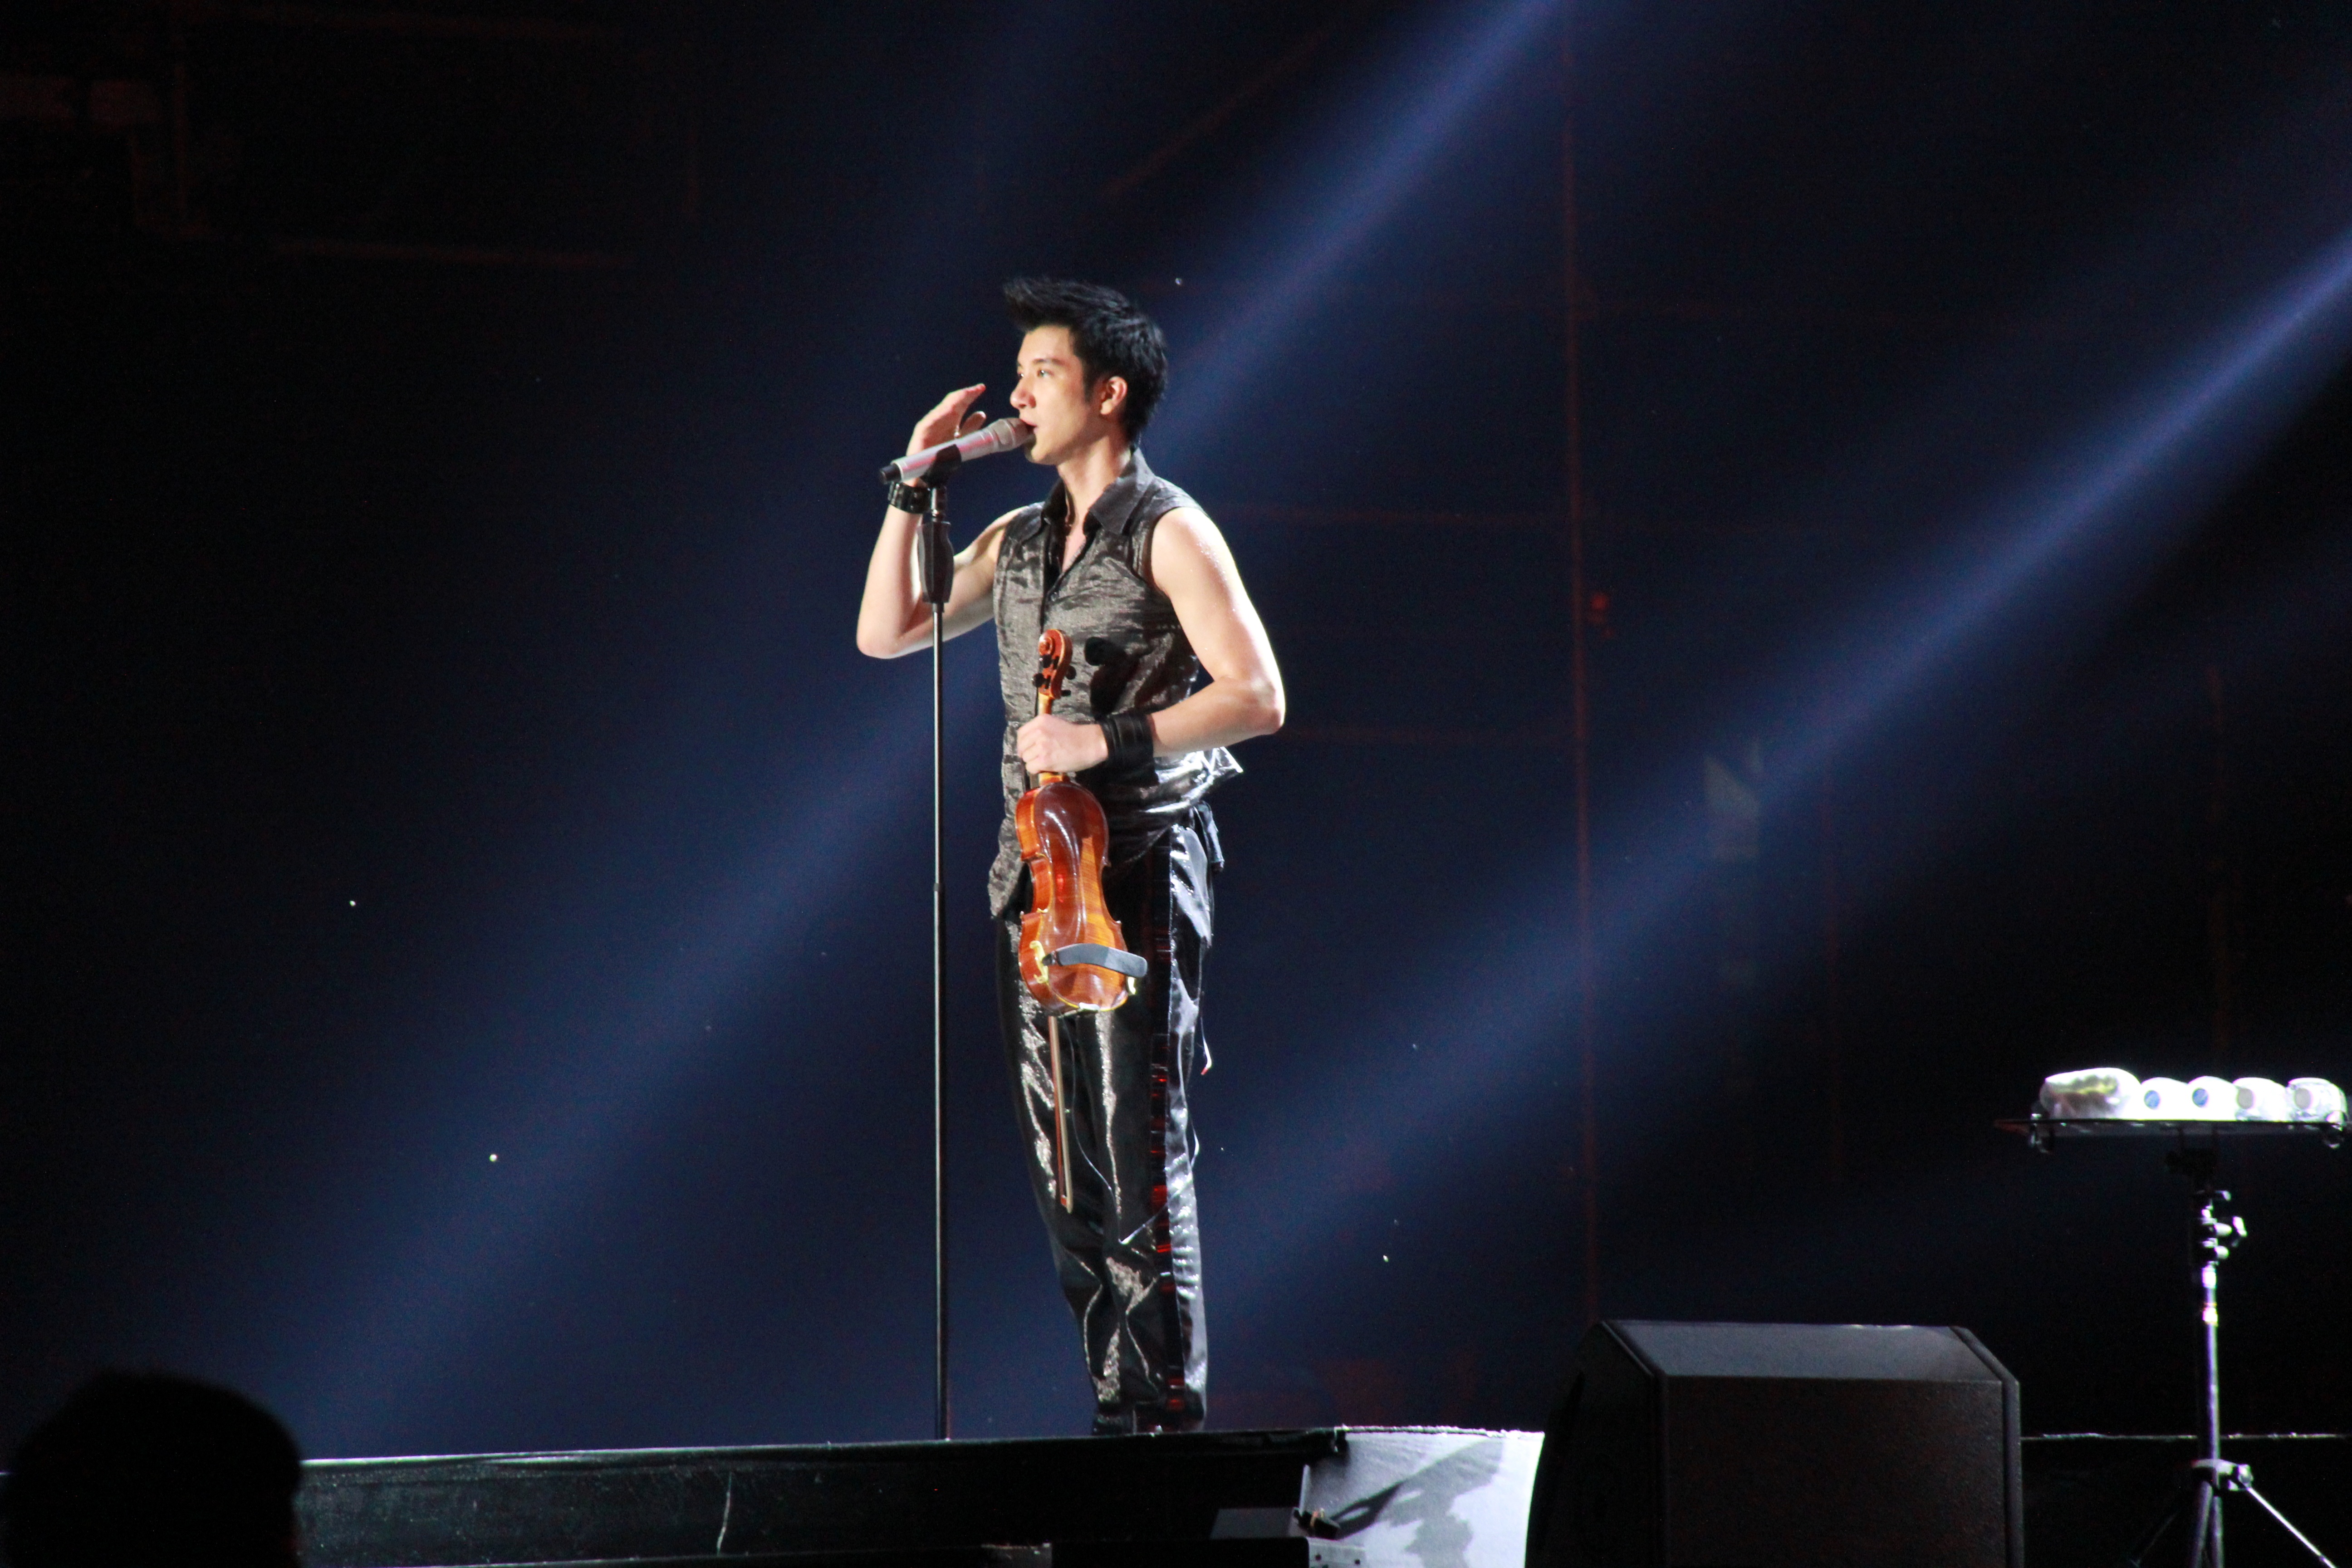
music, concert, singer, musician, performance art, stage, display, performance, bassist, singing, guitarist, site, nest, entertainment, performing arts, singer songwriter, lee hom, soffit, rock concert, musical theatre